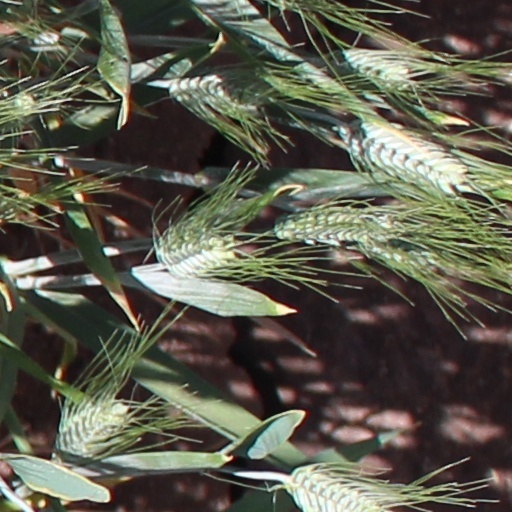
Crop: wheat